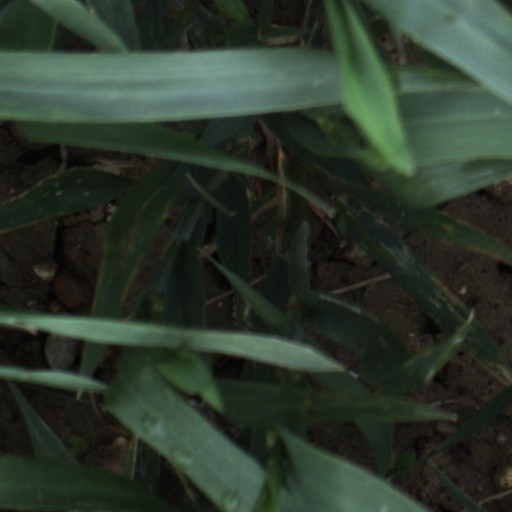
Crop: wheat